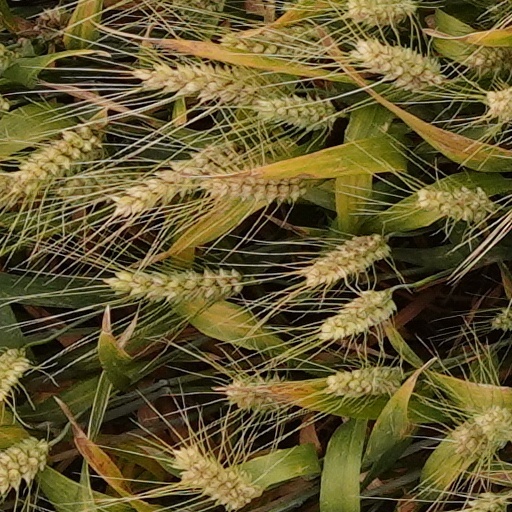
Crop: wheat